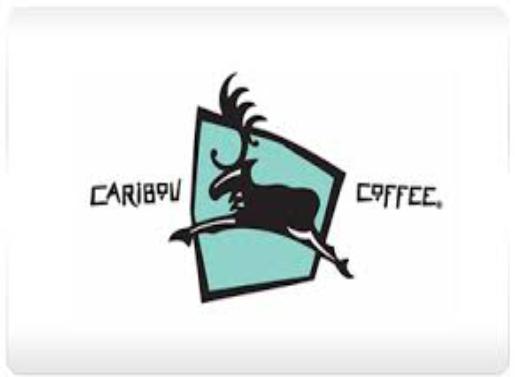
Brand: Caribou Coffee
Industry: Food